Kuressaare Castle

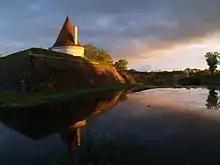
The northern bastion.

In 1559, Denmark-Norway seized control over Saaremaa and Kuressaare castle. During this time, the fortifications were modernised. Following the Peace of Brömsebro, which ended the 1643-1645 war between Sweden and Denmark-Norway, Saaremaa passed into Swedish hands. The Swedes continued the modernisation of the fortress until 1706. Following the Great Northern War, Saaremaa and Kuressaare castle became a part of the Russian Empire.